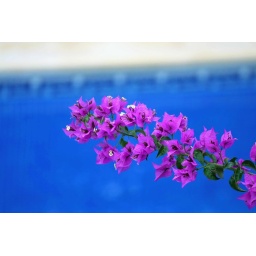
A ranking flower over a swimming pool in catalania, spain.